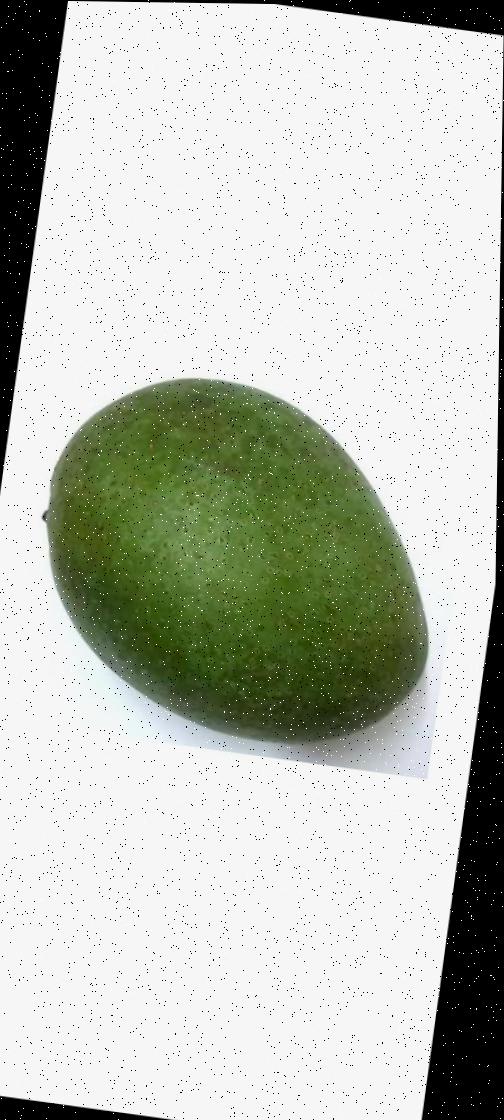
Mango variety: Ashshina Zhinuk